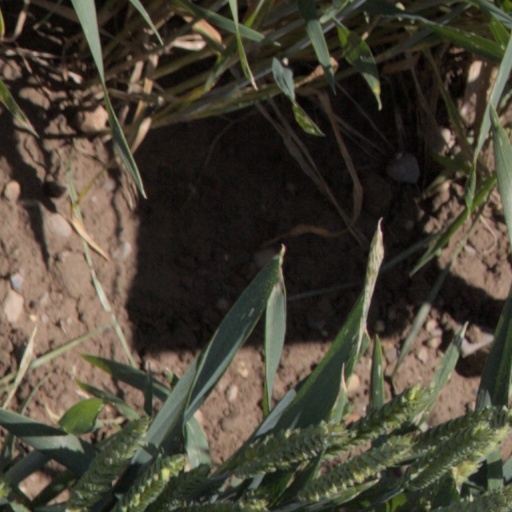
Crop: wheat